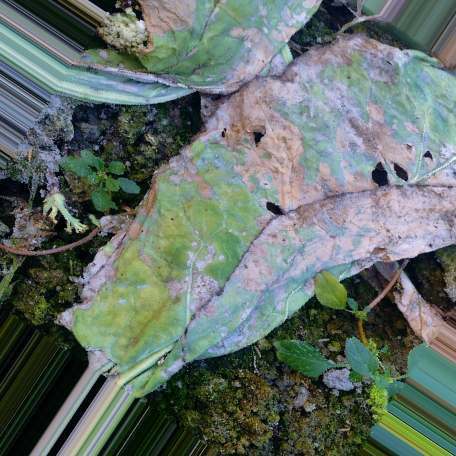
Label: Downy Mildew